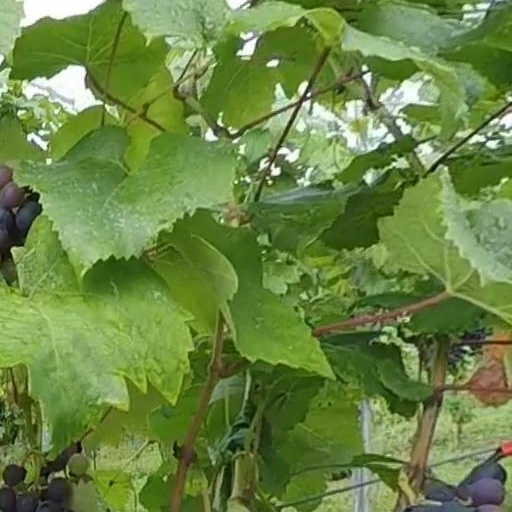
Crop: grape